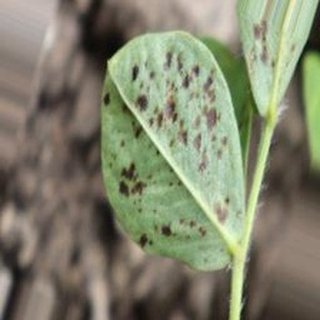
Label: groundnut_rust